Infinity, Inc.

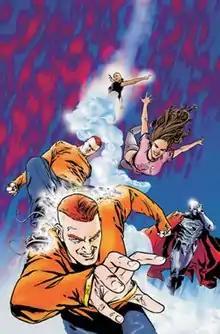

In the aftermath of "Infinite Crisis", Lex Luthor clears his name and resurfaces as a legitimate businessman. He offers a metagene-based therapy, called the "Everyman Project", to regular people to allow them to develop superpowers. The therapy spawns six perfect specimens, to whom Luthor gives the identities purchased from the Pemberton Estate. He calls the new team Infinity Inc., and creates Starlight (Natasha Irons, the team's leader), a new Nuklon, a male Fury, a new Skyman, Everyman, and Trajectory.